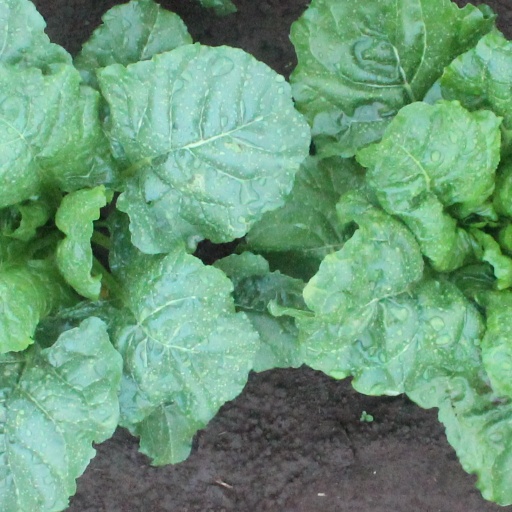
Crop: sugar beet